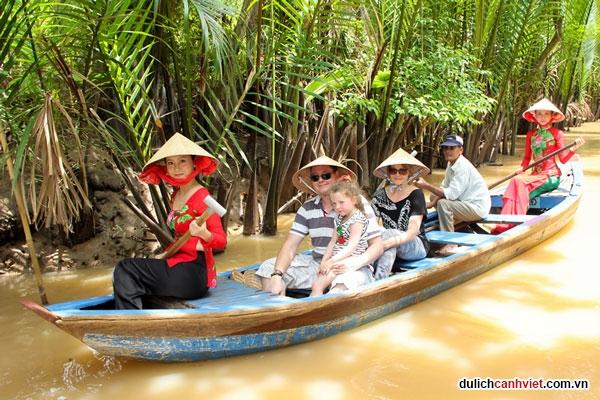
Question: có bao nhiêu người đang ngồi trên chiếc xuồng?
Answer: sáu người